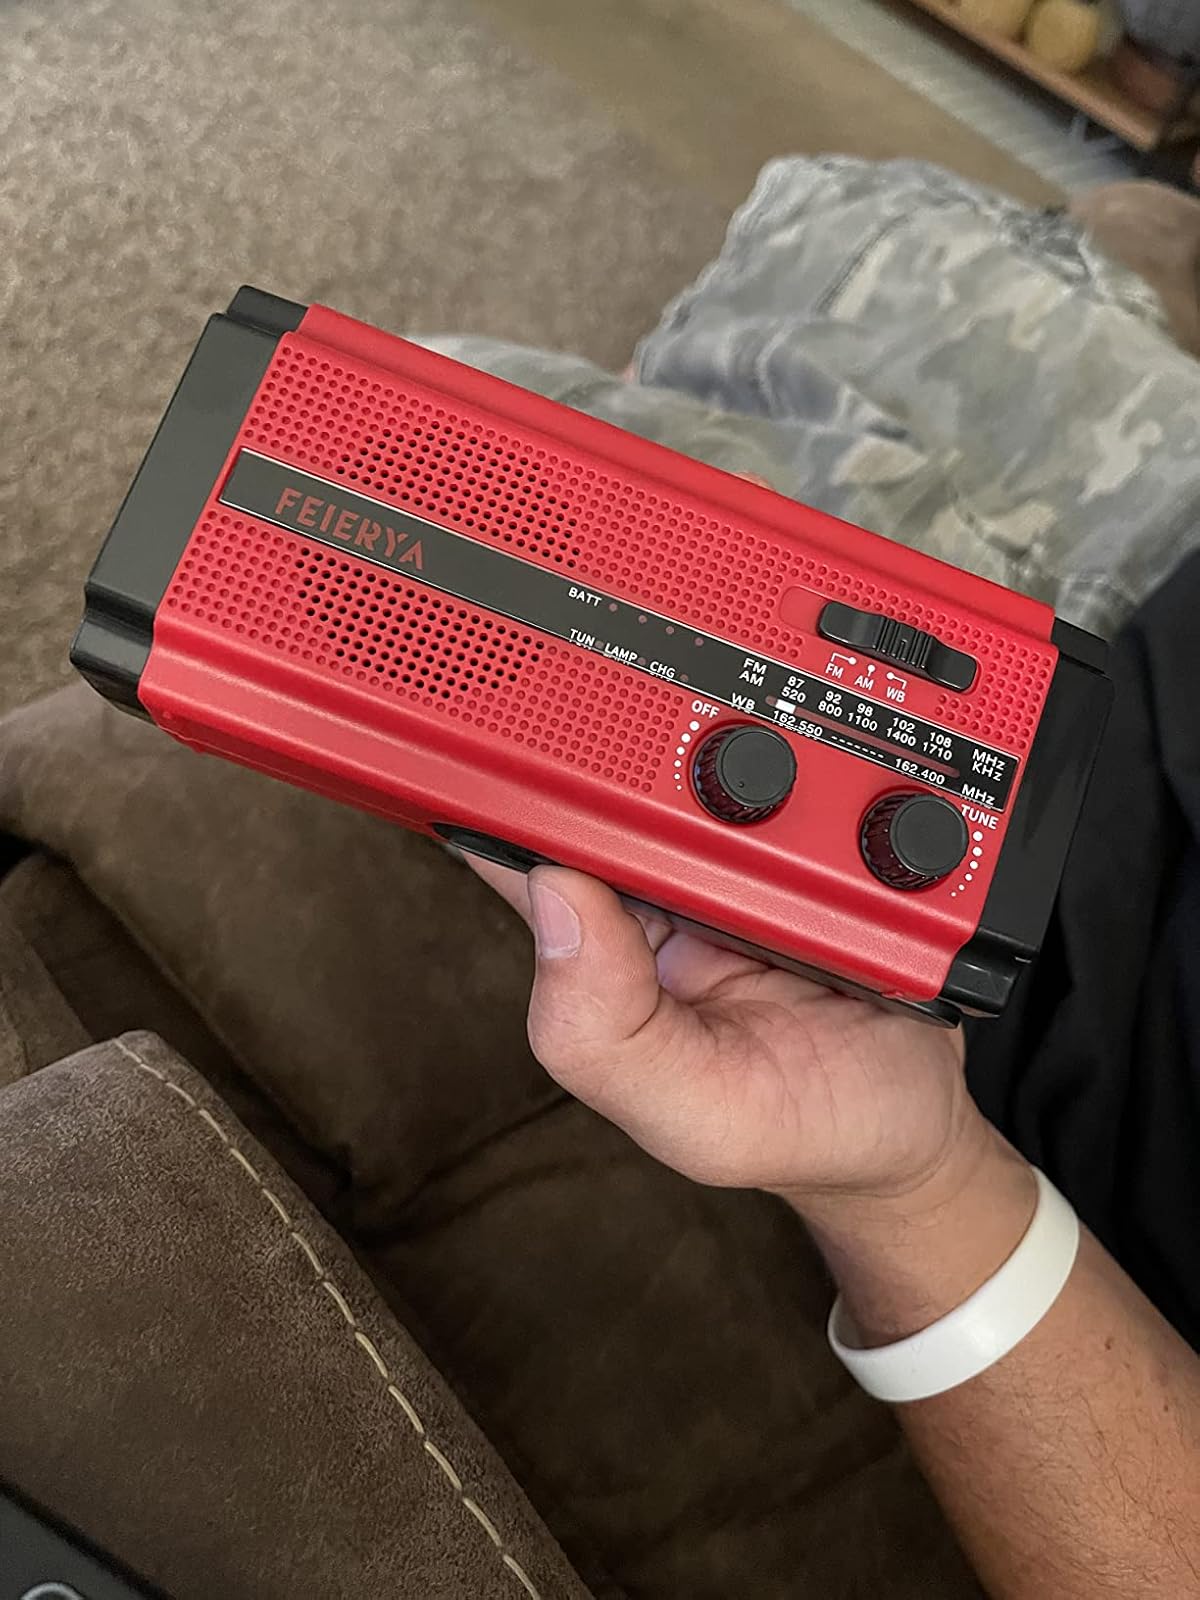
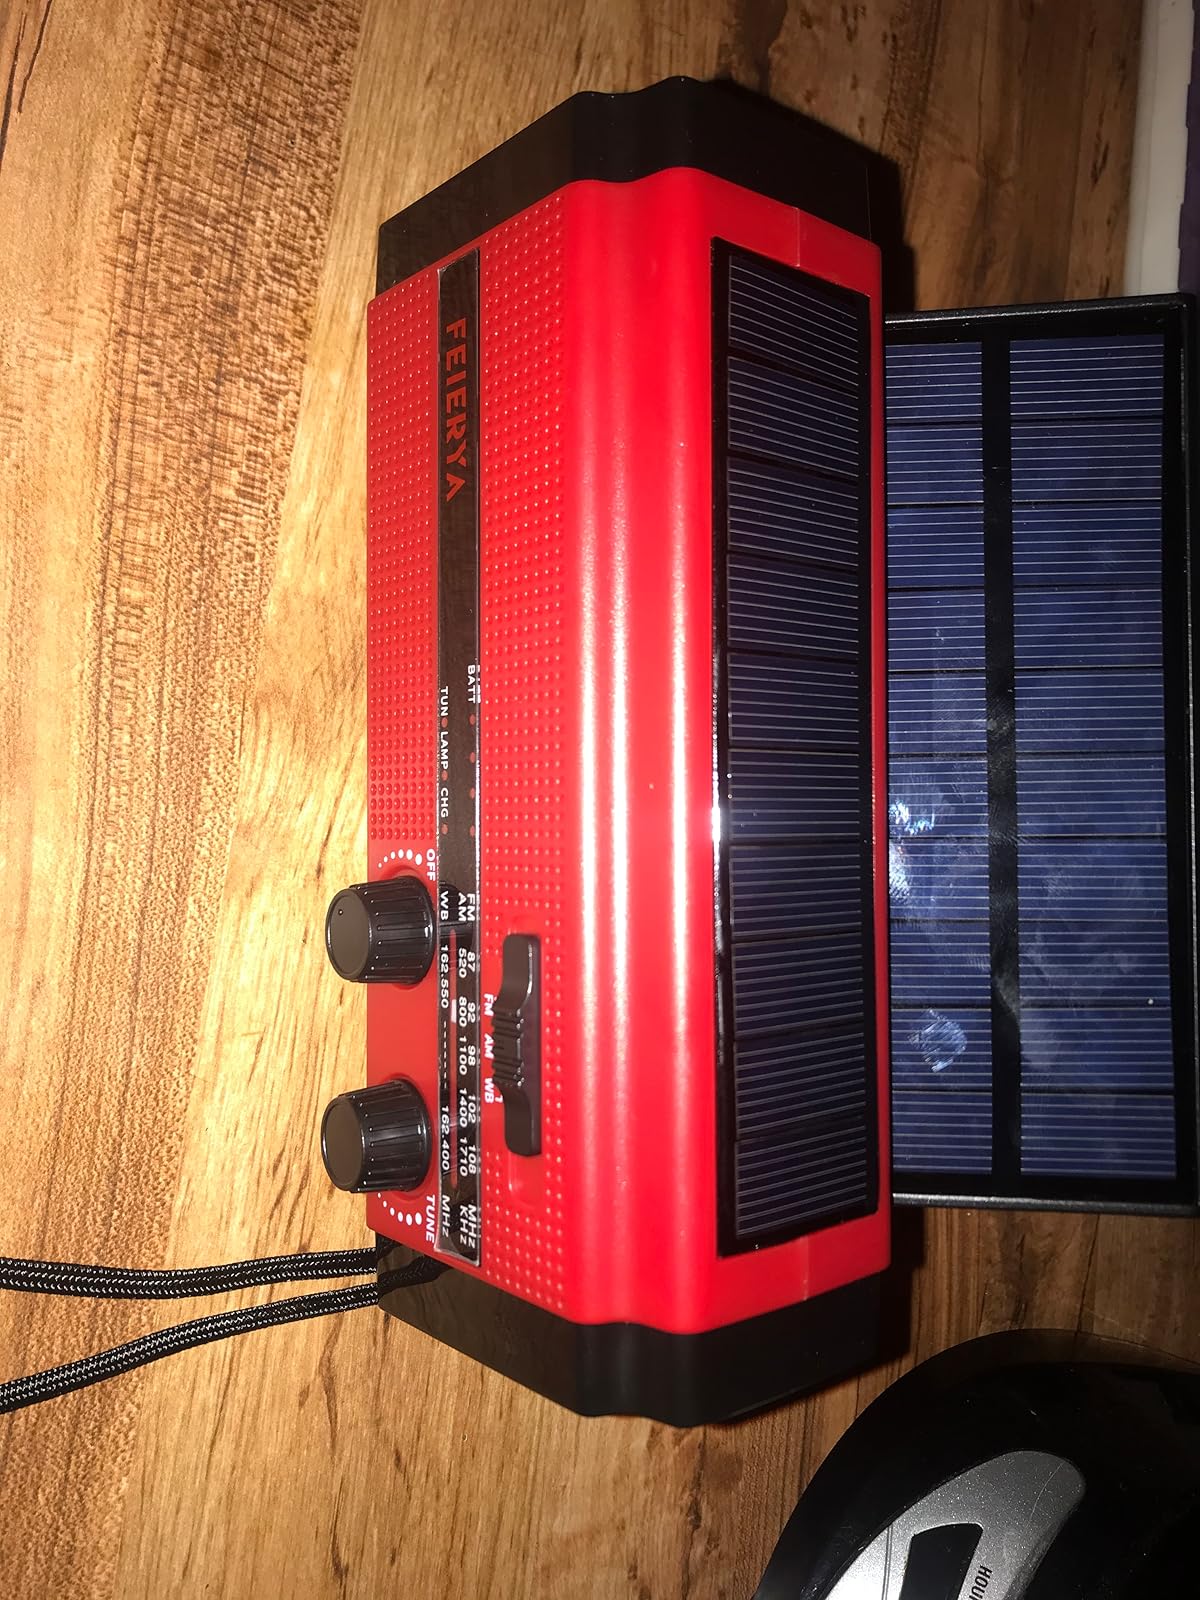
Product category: radio
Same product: yes